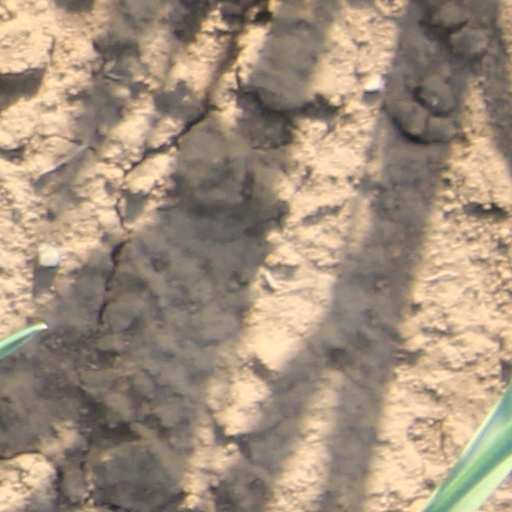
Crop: wheat